Guilherme Figueiredo

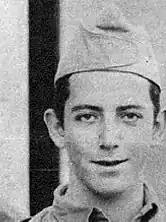
Guilherme Figueiredo (1932)

Guilherme Figueiredo (1915–1997) was a Brazilian dramatist. He is best known for 1949's A God Slept Here and his play "The Fox and the Grapes" in 1953 about Aesop's life, which won various awards, including the Atur Azevedo prize from the Academia Brasileira de Letras.